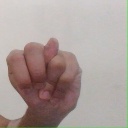
अक्षर: न